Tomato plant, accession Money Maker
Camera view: bottom (45 deg); turntable rotation: 30 degrees
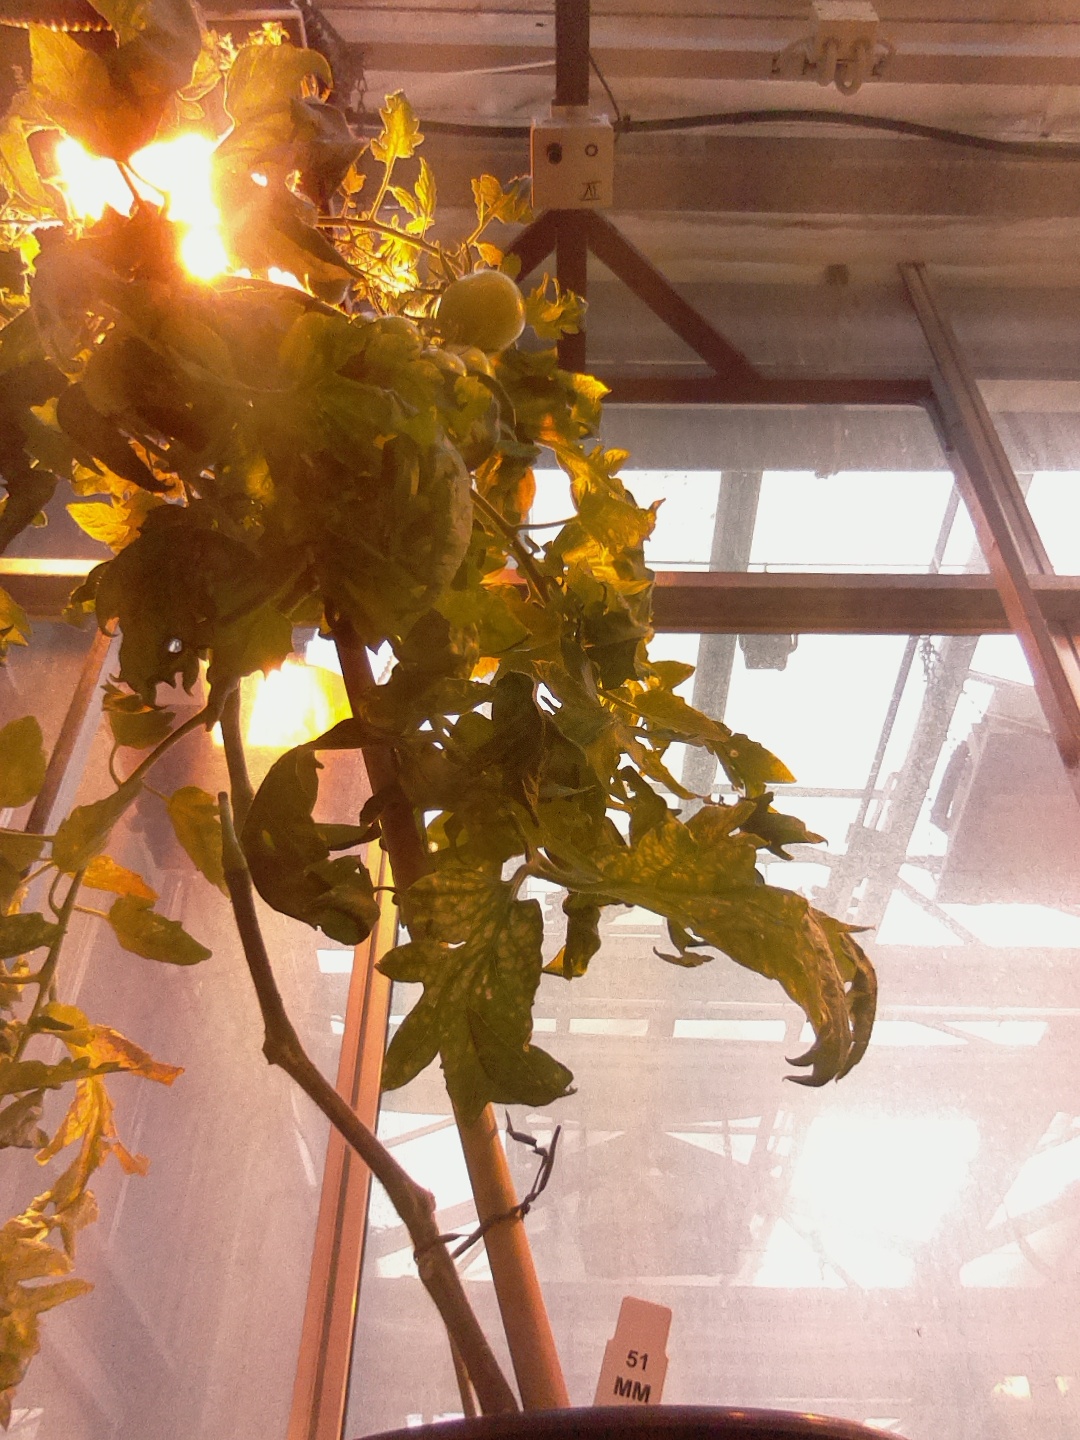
BBCH growth stage 78: 80% -90% of final fruit size